613th Tactical Fighter Squadron

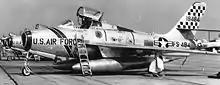
401st Group F-84F Thunderstreak

On arrival in England, half of the 401st Group's aircrews were immediately reassigned to the 351st Bombardment Group. The rest of the squadron became part of the Eighth Air Force at RAF Deenethorpe. The 613th became part of the 92d Combat Bombardment Wing of the 1st Bombardment Division. The group's tail code was Triangle-S.